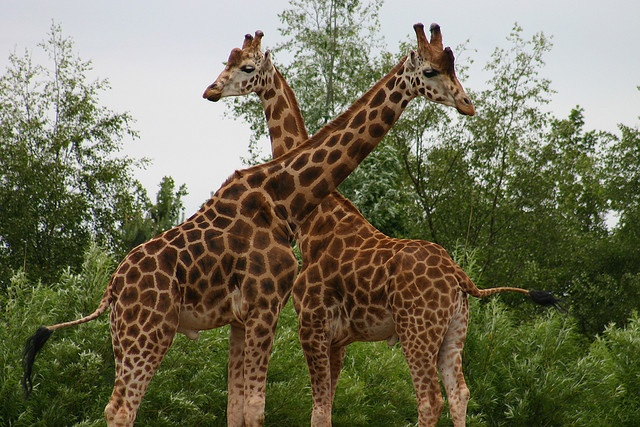
Two giraffe standing next to each other in a forest.
Two giraffes cross each other near some trees.
Two giraffes standing in a leafy grove, necks crossed.
Two giraffes standing neck to neck to each other in front of trees.
There is no image here to provide a caption for.